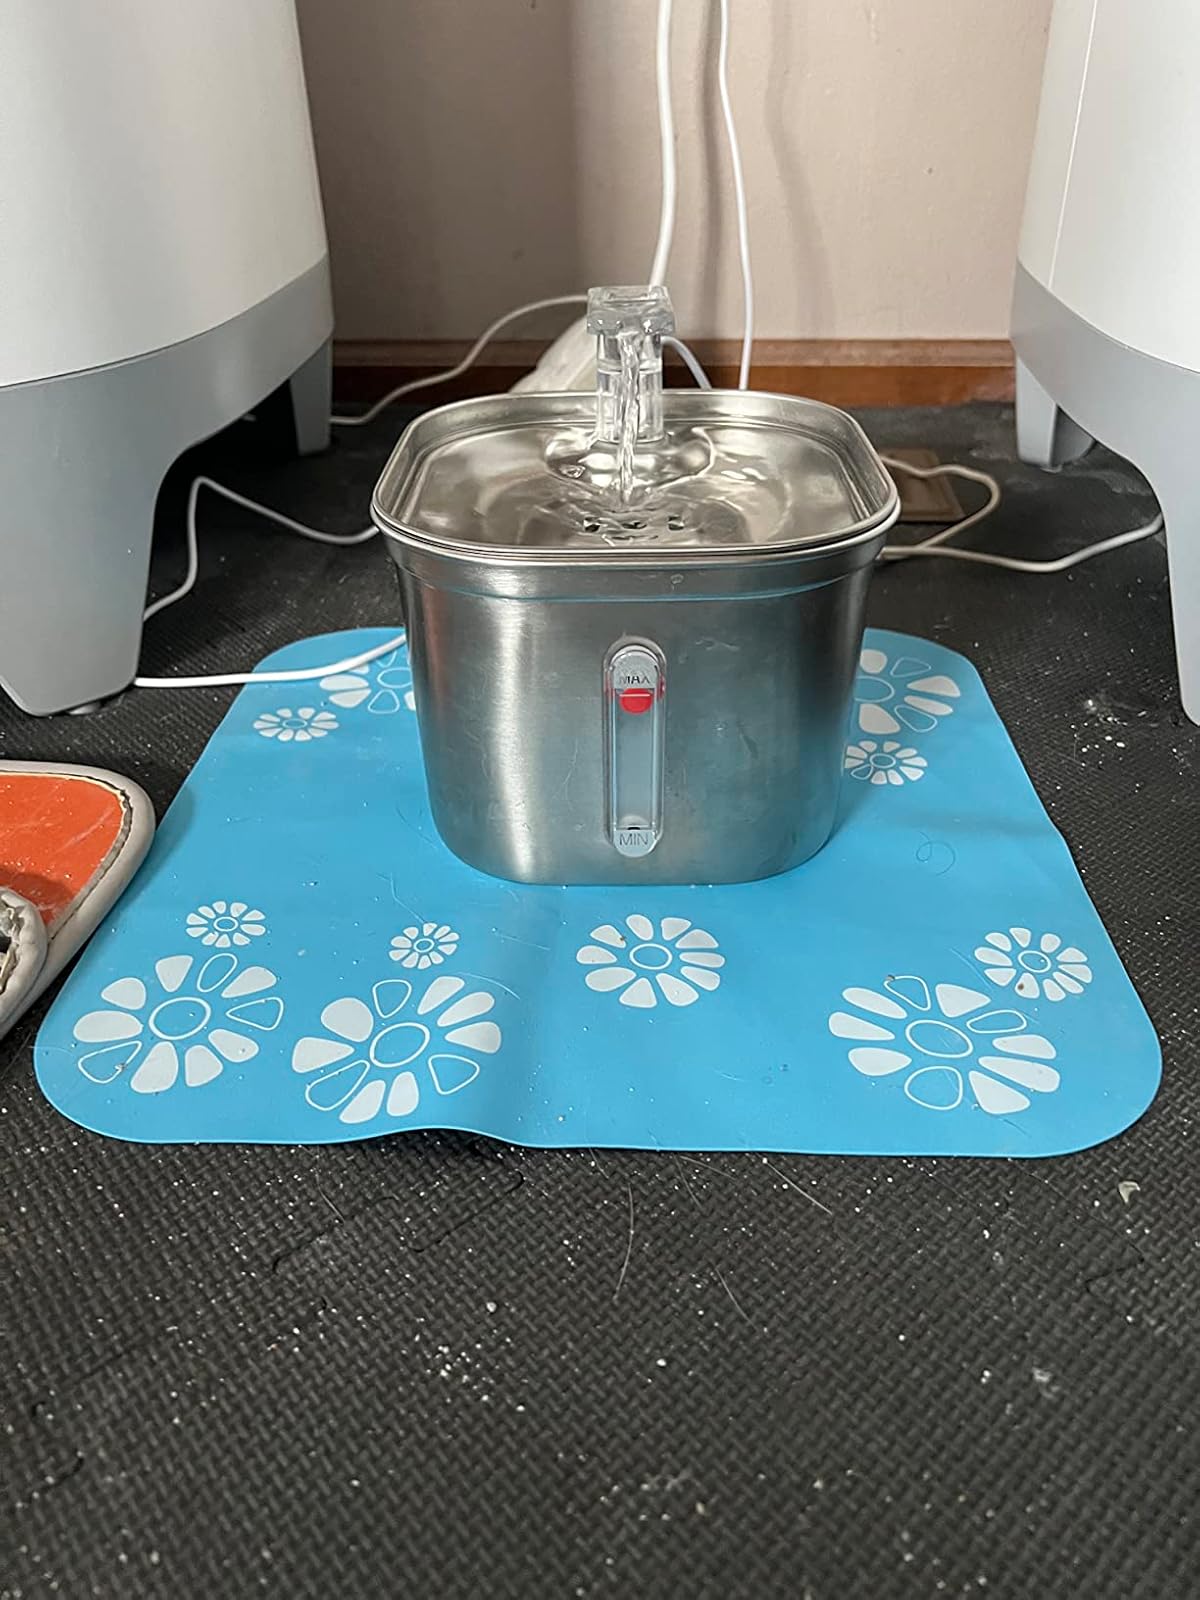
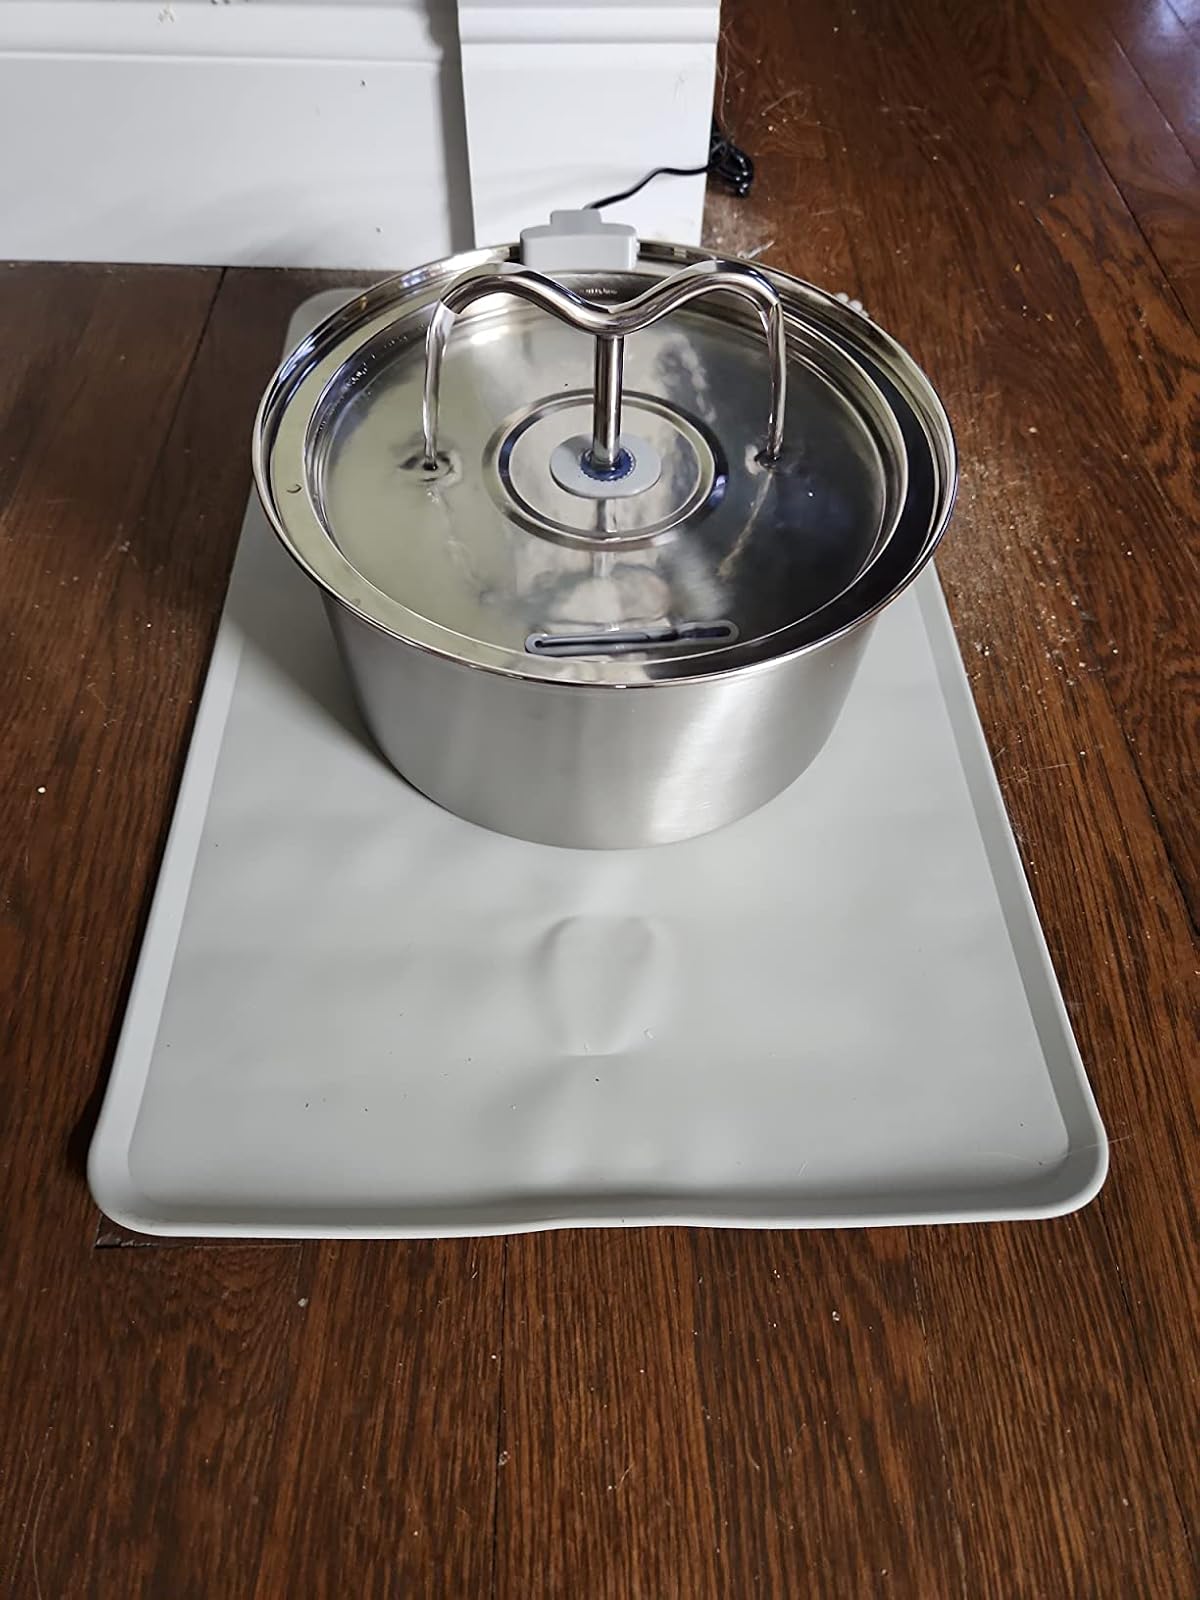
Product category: items_bowl
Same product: no